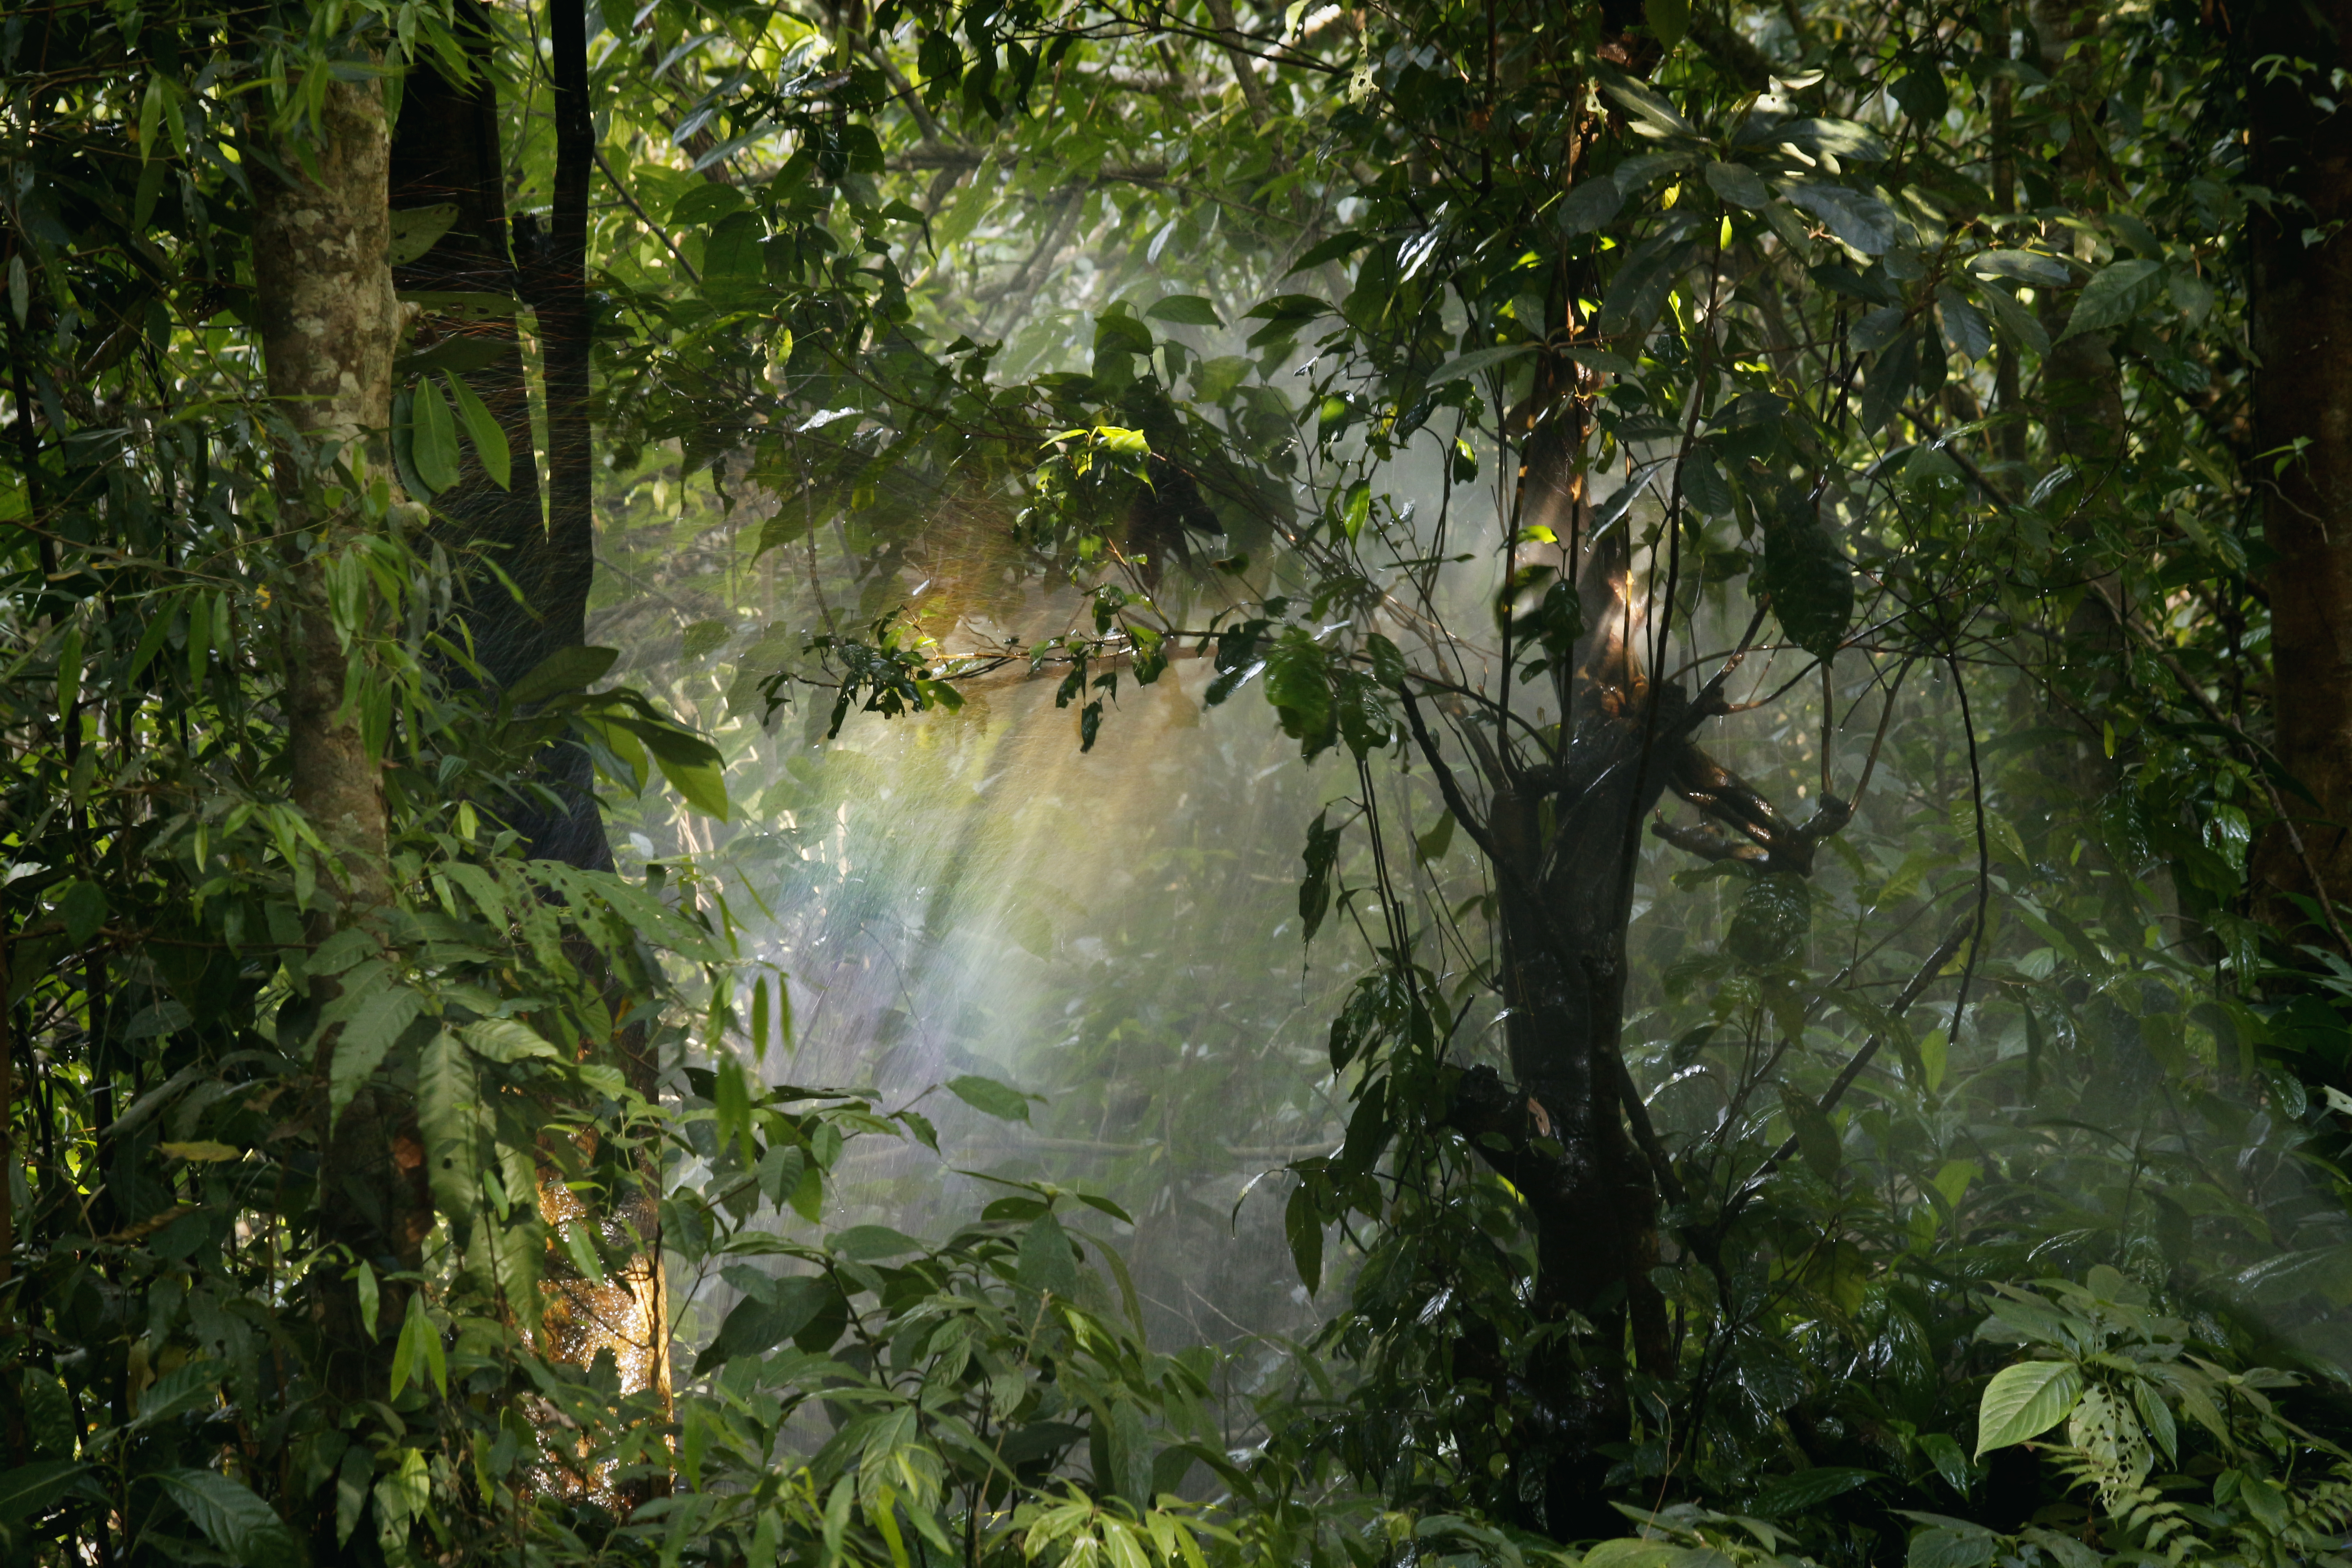
branches, environment, foliage, forest, greenery, growth, landscape, leaves, nature, outdoors, plants, rainbow, sunlight, trees, wilderness, woods, vegetation, nature reserve, rainforest, ecosystem, water, jungle, old growth forest, waterfall, leaf, watercourse, tree, flora, water feature, woodland, biome, tropical and subtropical coniferous forests, valdivian temperate rain forest, water resources, wildlife, riparian forest, plant, branch, grass